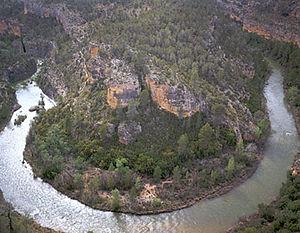
Le Cabriel est une rivière d'Espagne qui prend sa source dans la Muela de San Juan, dans la province de Teruel et se jette dans le Júcar à Cofrentes dans la province de Valence.